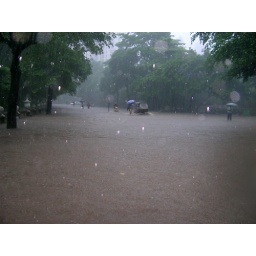
Knee deep water on the road in front of China Valley